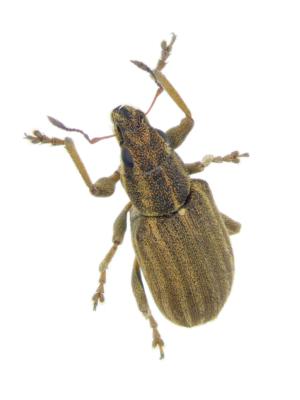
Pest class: pea_leaf_weevil